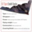
Label: airplane